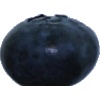
Label: blueberry